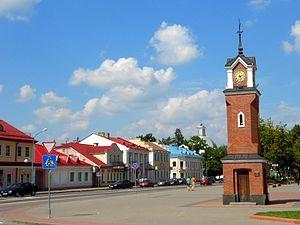
Chtchoutchyn ou Chtchoutchine est une ville de la voblast de Hrodna, en Biélorussie, et le centre administratif du raïon de Chtchoutchyn. Sa population s'élevait à 15 511 habitants en 2017.